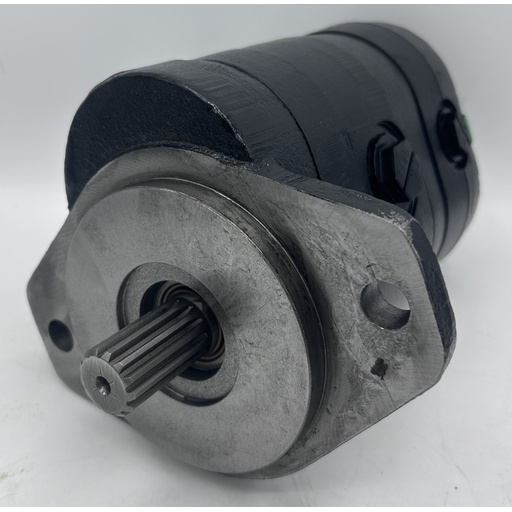
HP1044 SAUER TUROLLA PUMP
HP1044 Hydraulic pump is an original Danfoss© part produced in Germany. It has been engineered to superior standards, and is compatible with Sandvik© original specifications. HP1044 Sauer Turolla Pump is a reliable and efficient hydraulic pump designed for optimal performance in demanding industrial environments. With its precision engineering and durable construction, it delivers consistent hydraulic power to meet the needs of various applications with reliability and longevity. The unit weight is 12.5kg. HS code 8474909000. Continue exploring our store, for more PEAK quality parts!
Brand: Peak Crusher Parts
Category: Business & Industrial > Mining & Quarrying > Mining & Quarrying Machinery > Crushers > Cone Crushers